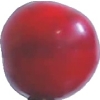
Label: cherry_wax_red